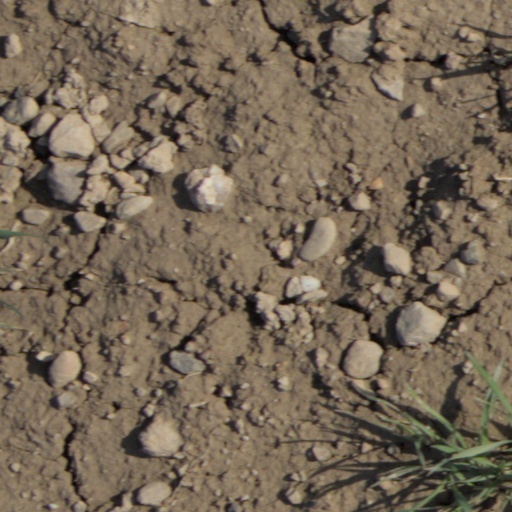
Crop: wheat